Isabelle de Ludres

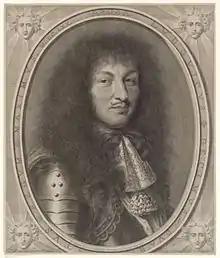
Louis XIV in 1670

Ludres' beauty and her Lorraince accent attracted many courtiers, whom she all resisted. Around Easter 1675, during a conflict with her "maîtresse-en-titre" (official mistress) Madame de Montespan (1640–1707), the king himself, Louis XIV (1638–1715) took an interest in her. They started a discreet affair, but Montespan became jealous. She started a rumour that Ludres suffered of scabies, leprosy, and all imaginable diseases. The king falsified the allegations by keeping Ludres with him.